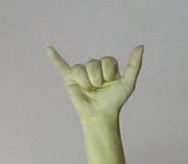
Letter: ya